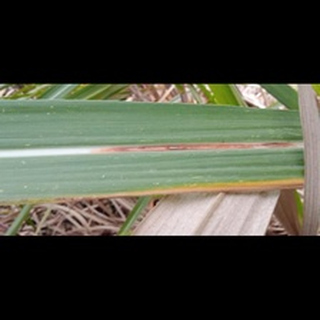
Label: sugarcane_red_rot